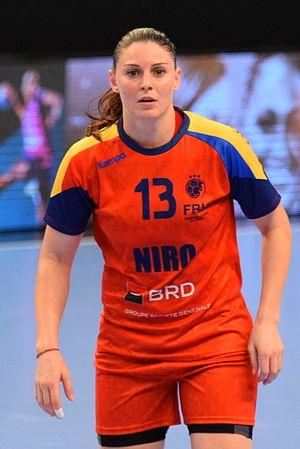
Luciana Marin Le 29 novembre 2015, lors du match Roumanie / Cuba pour le compte du TIPIFF 2015. Au stade Pierre de Coubertin à Paris.